History of the Seattle Seahawks

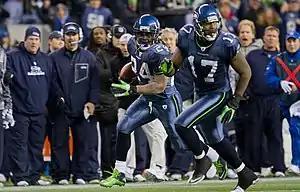
Marshawn Lynch and Mike Williams during Lynch's spectacular run

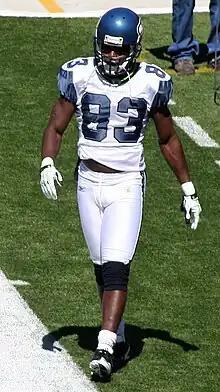
When healthy, Deion Branch was a solid receiving option for the Seahawks from 2006 to 2010.

Thanks to a trade with the Denver Broncos the previous year, the Seahawks had two first-round picks in the draft, which they used to select left tackle Russell Okung from Oklahoma State University and safety Earl Thomas from the University of Texas. Their second-round pick was used to draft wide receiver Golden Tate from Notre Dame University. Among the many roster moves the team made included signing running back Leon Washington, defensive end Raheem Brock, and wide receiver Mike Williams; releasing wide receiver T. J. Houshmandzadeh, running back Julius Jones and fullback Owen Schmitt. The Seahawks also traded for backup quarterback Charlie Whitehurst during the offseason, and running back Marshawn Lynch in Week 5.